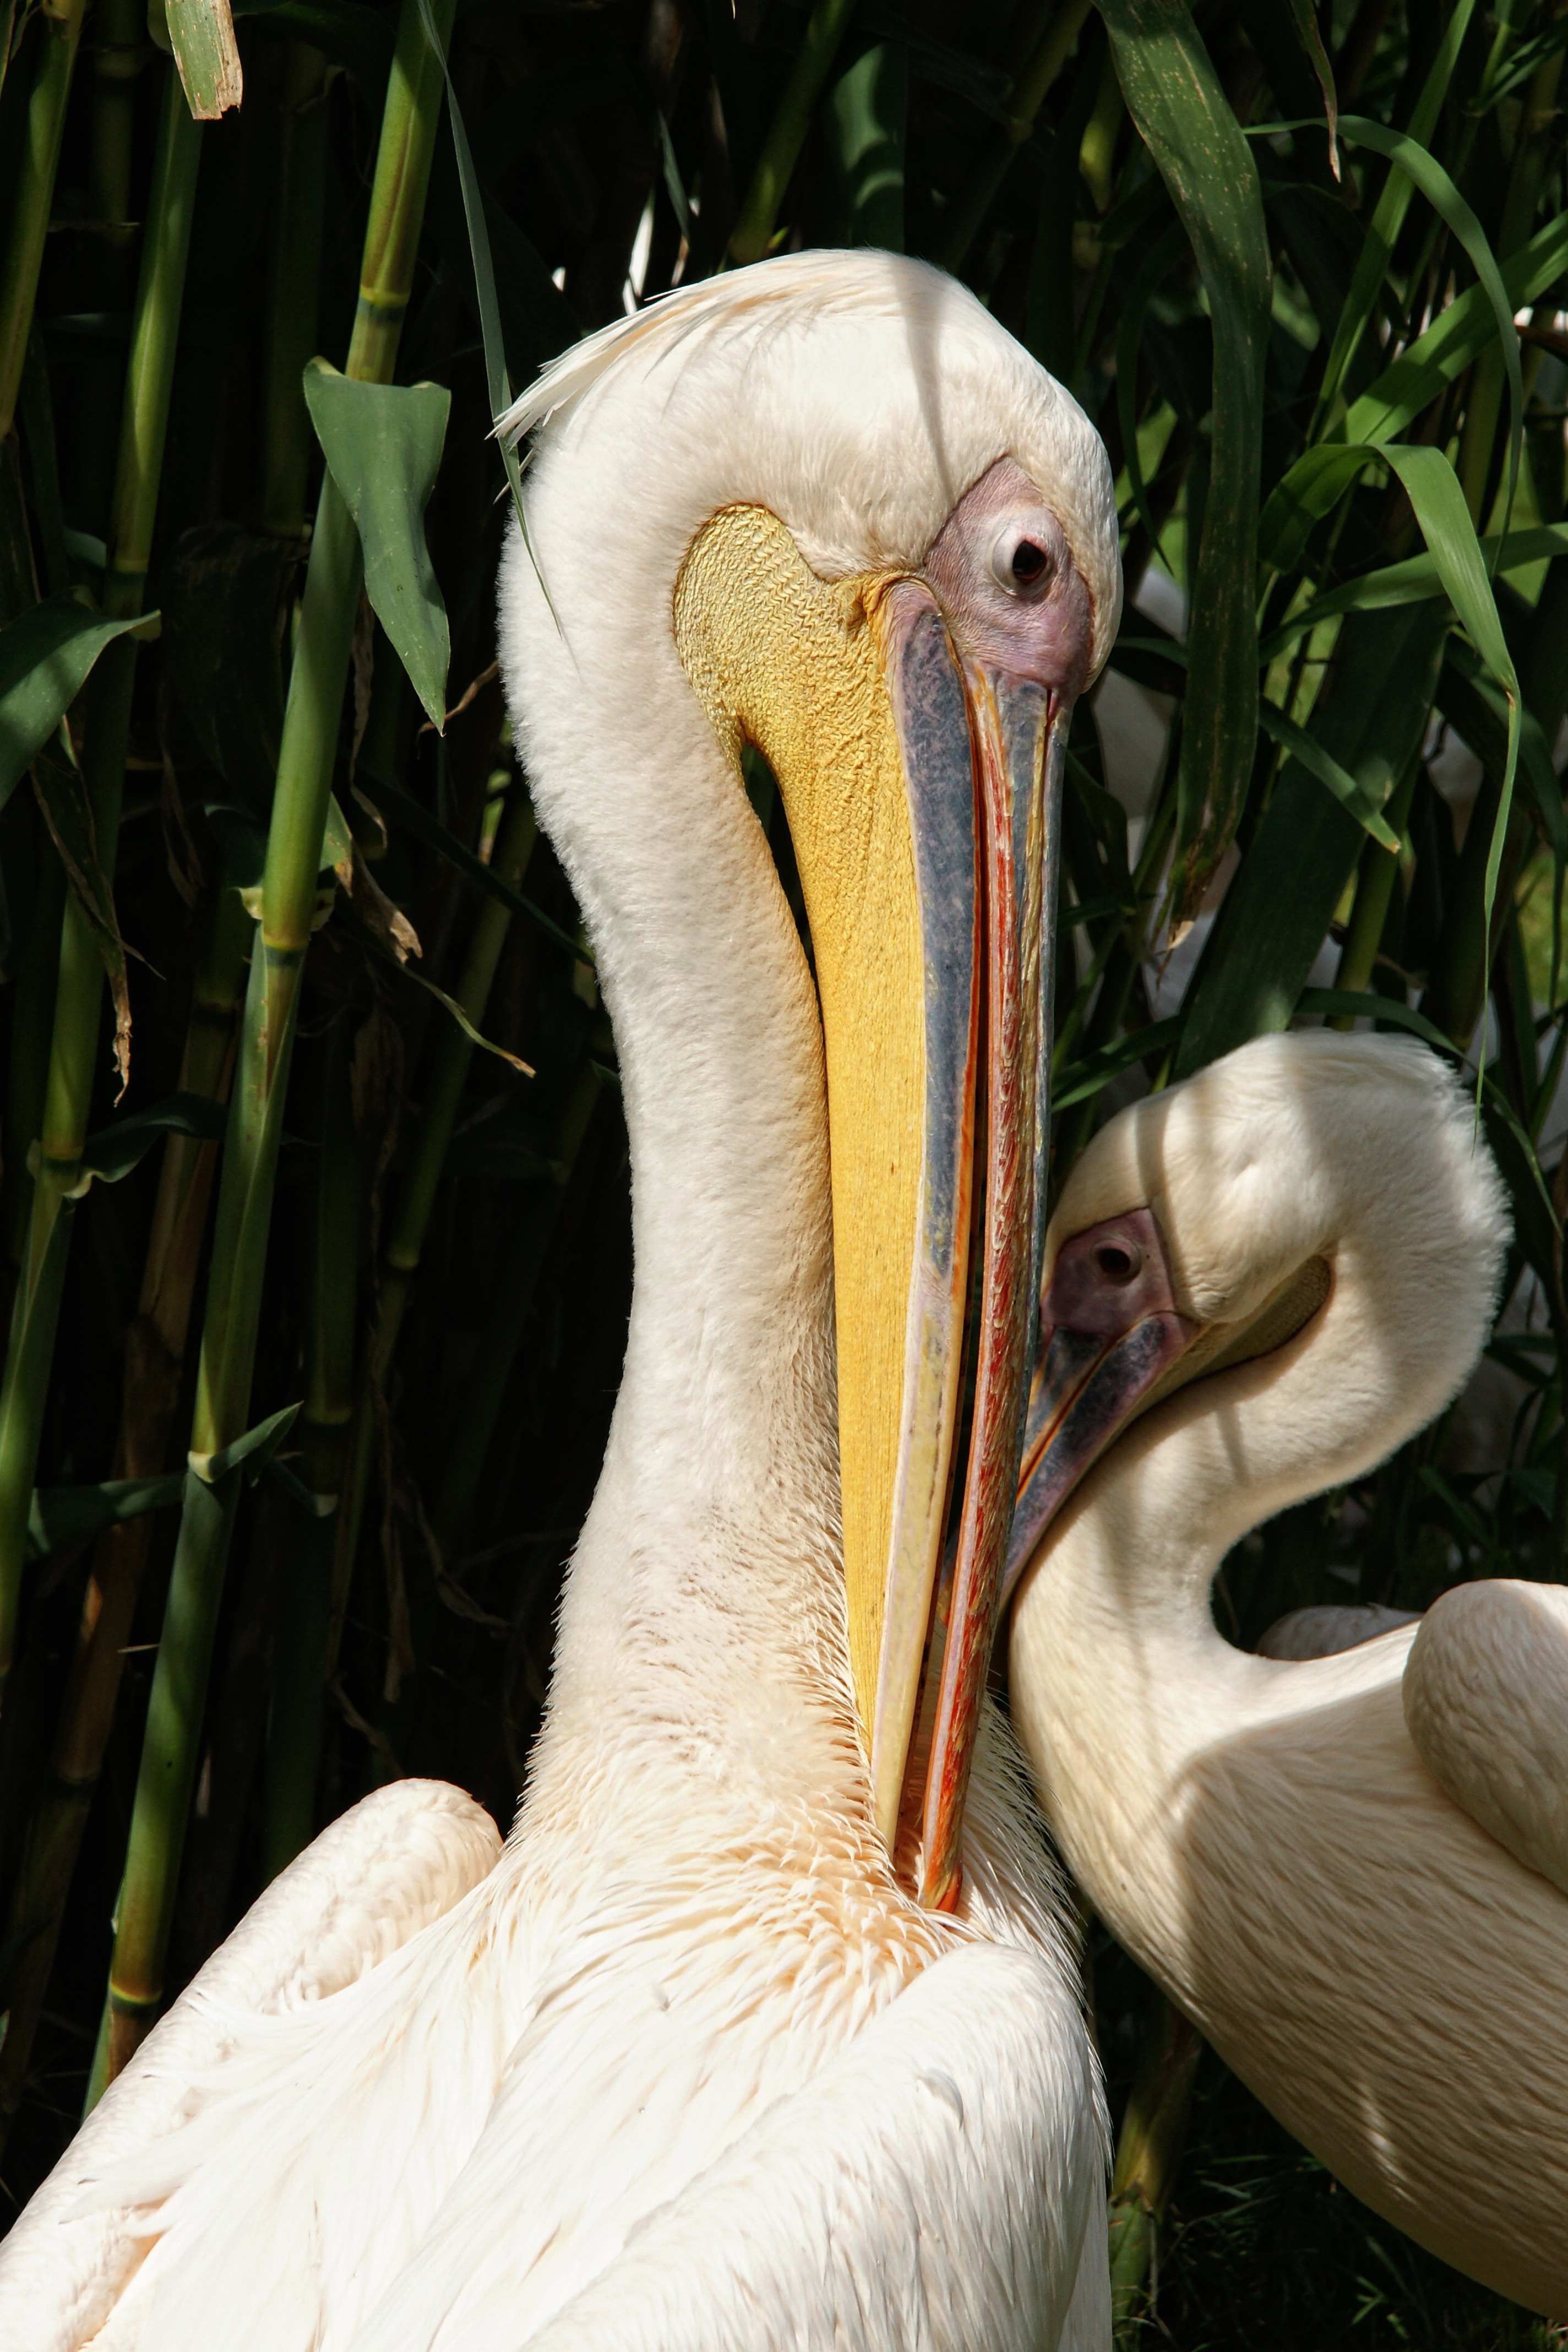
bird, pelican, seabird, wildlife, zoo, beak, fauna, birds, vertebrate, bill, pelicans, pelecaniformes, animal portrait